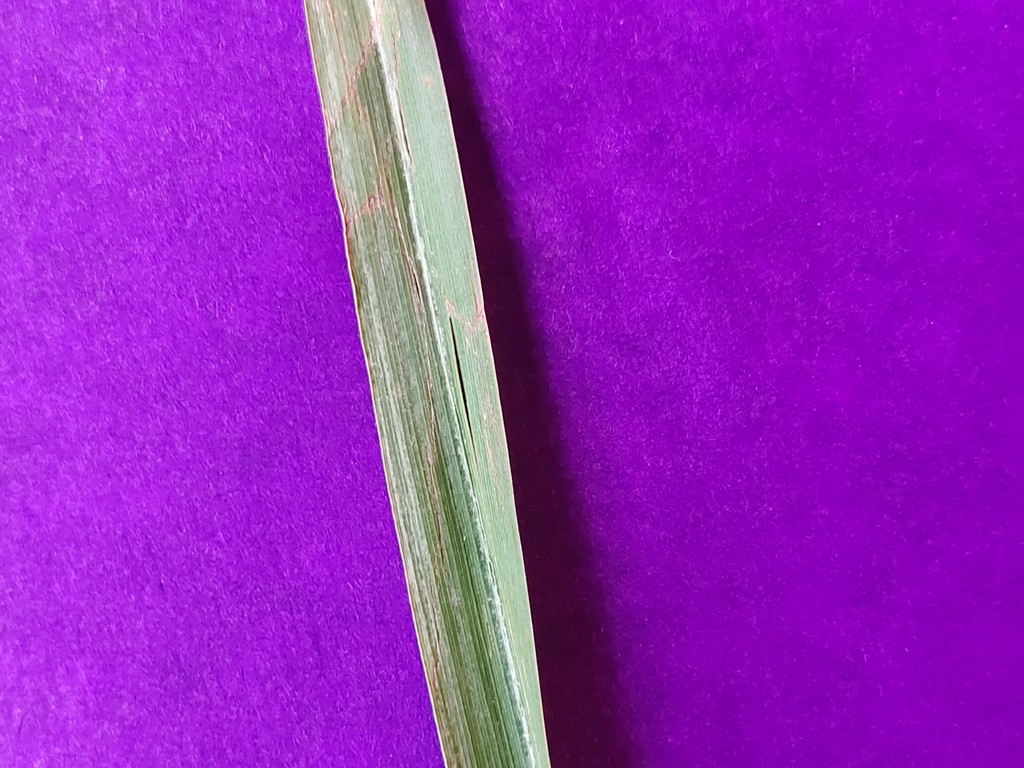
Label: Unhealthy